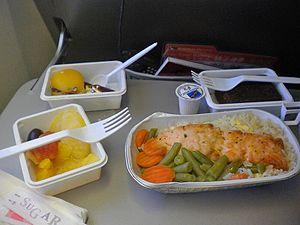
Les incidences de la religion dans le transport aérien, intérieur ou international, se manifestent lorsque les règles et contraintes de ce mode de transport entrent en conflit avec les prescriptions et interdits des diverses religions de plus en plus présentes dans les entreprises de transport aérien comme l'illustrent nombre de cas rapportés par les médias. Ces incidences concernent non plus seulement la religion chrétienne, autrefois dominante dans le fait religieux en entreprise, mais aussi, de plus en plus, la religion musulmane, le judaïsme ultra-orthodoxe, l'hindouisme, le sikhisme et le jaïnisme. Elles varient en fonction de la nature des exigences propres à chaque confession. Les gestionnaires des ressources humaines des compagnies aériennes, qui doivent gérer les effets organisationnels ou humains de cette diversité religieuse croissante, s'efforcent, non sans difficultés, d'apporter des solutions en suivant les préconisations de sécurité publique et les règlements ou recommandations établis par diverses autorités ou en réagissant au cas par cas tout en maintenant leur éthique de respect et de service à la clientèle.